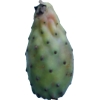
Label: cactus_fruit_green